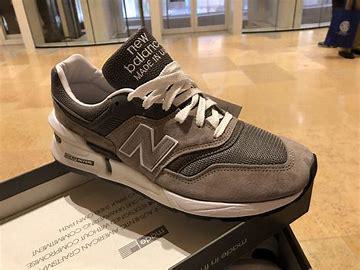
Brand: New
Model: Balance New Balance 997